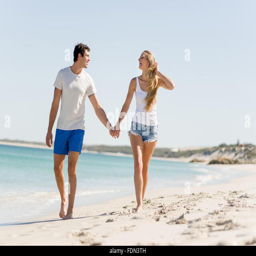
romantic young couple on the beach walking along the shore